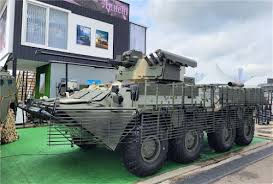
Label: Iskander